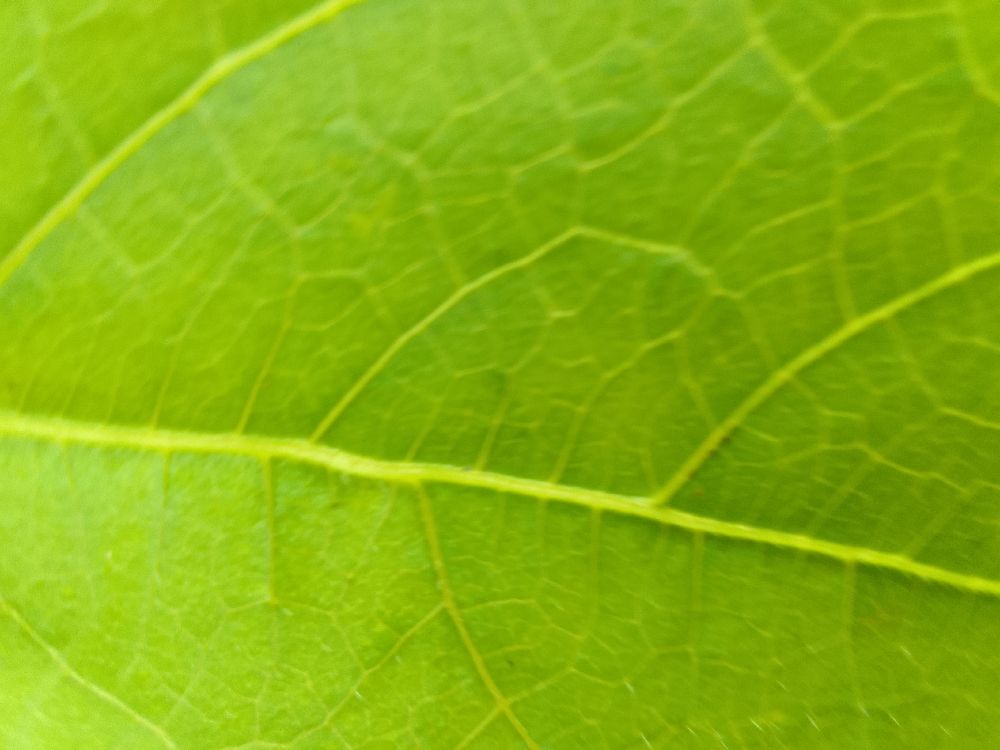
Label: healthy